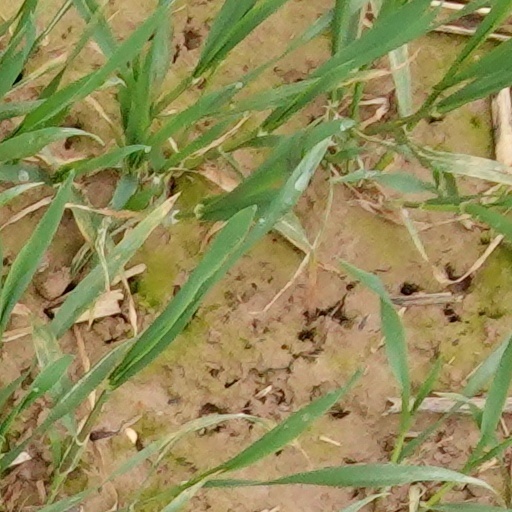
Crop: wheat